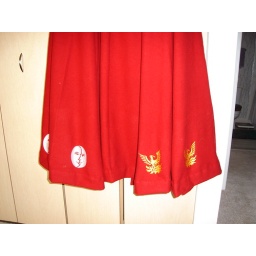
detail of the machine embroidered elements of her device, the golden phoenix and the silver moon in her complement.